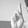
ASL letter: R